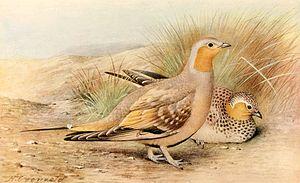
The Spotted Sand-grouse Pteroclurus senegallus = Pterocles senegallus (Ganga tacheté)
Le Ganga tacheté est une espèce d'oiseaux appartenant à la famille des Pteroclidae.